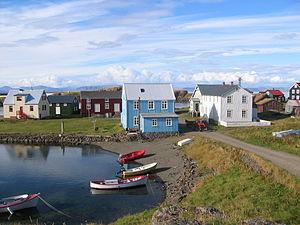
Flatey est une île islandaise située dans la baie de Breiðafjörður, 35 kilomètres au nord de Stykkishólmur.